2019 renaming of South African National Defence Force reserve units

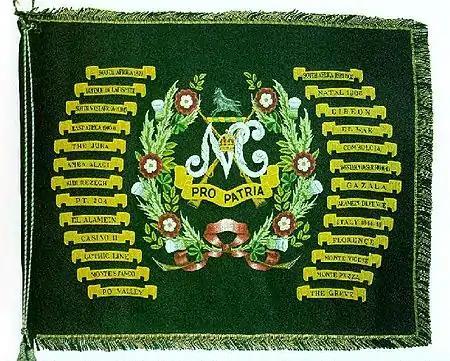
Colour of the Natal Carbineers which will be laid up as part of its renaming to the Ingobamakhosi Carbineers

In 2019 the South African National Defence Force (SANDF) renamed 52 of its 66 army's Reserve Force units. The changes were made to include more indigenous African references in the unit names, which had previously had a colonial and apartheid-era influence. The SANDF's Name Review Steering Committee led the process in consultation with the units, past members and communities. Name suggestions came from the units, with the army's director of reserves, Brigadier General Gerhard Kamffer providing a list of suggestions. Of the renamed units 26 took names relating to indigenous African military history and 25 took names relating to the apartheid and colonial era. Units were initially given three years to transition their insignia to the new names; this was later extended to the end of April 2023. One unit scheduled to change its name, the Cape Town Highlanders, is thought to have been granted permission to abandon the move in 2022.